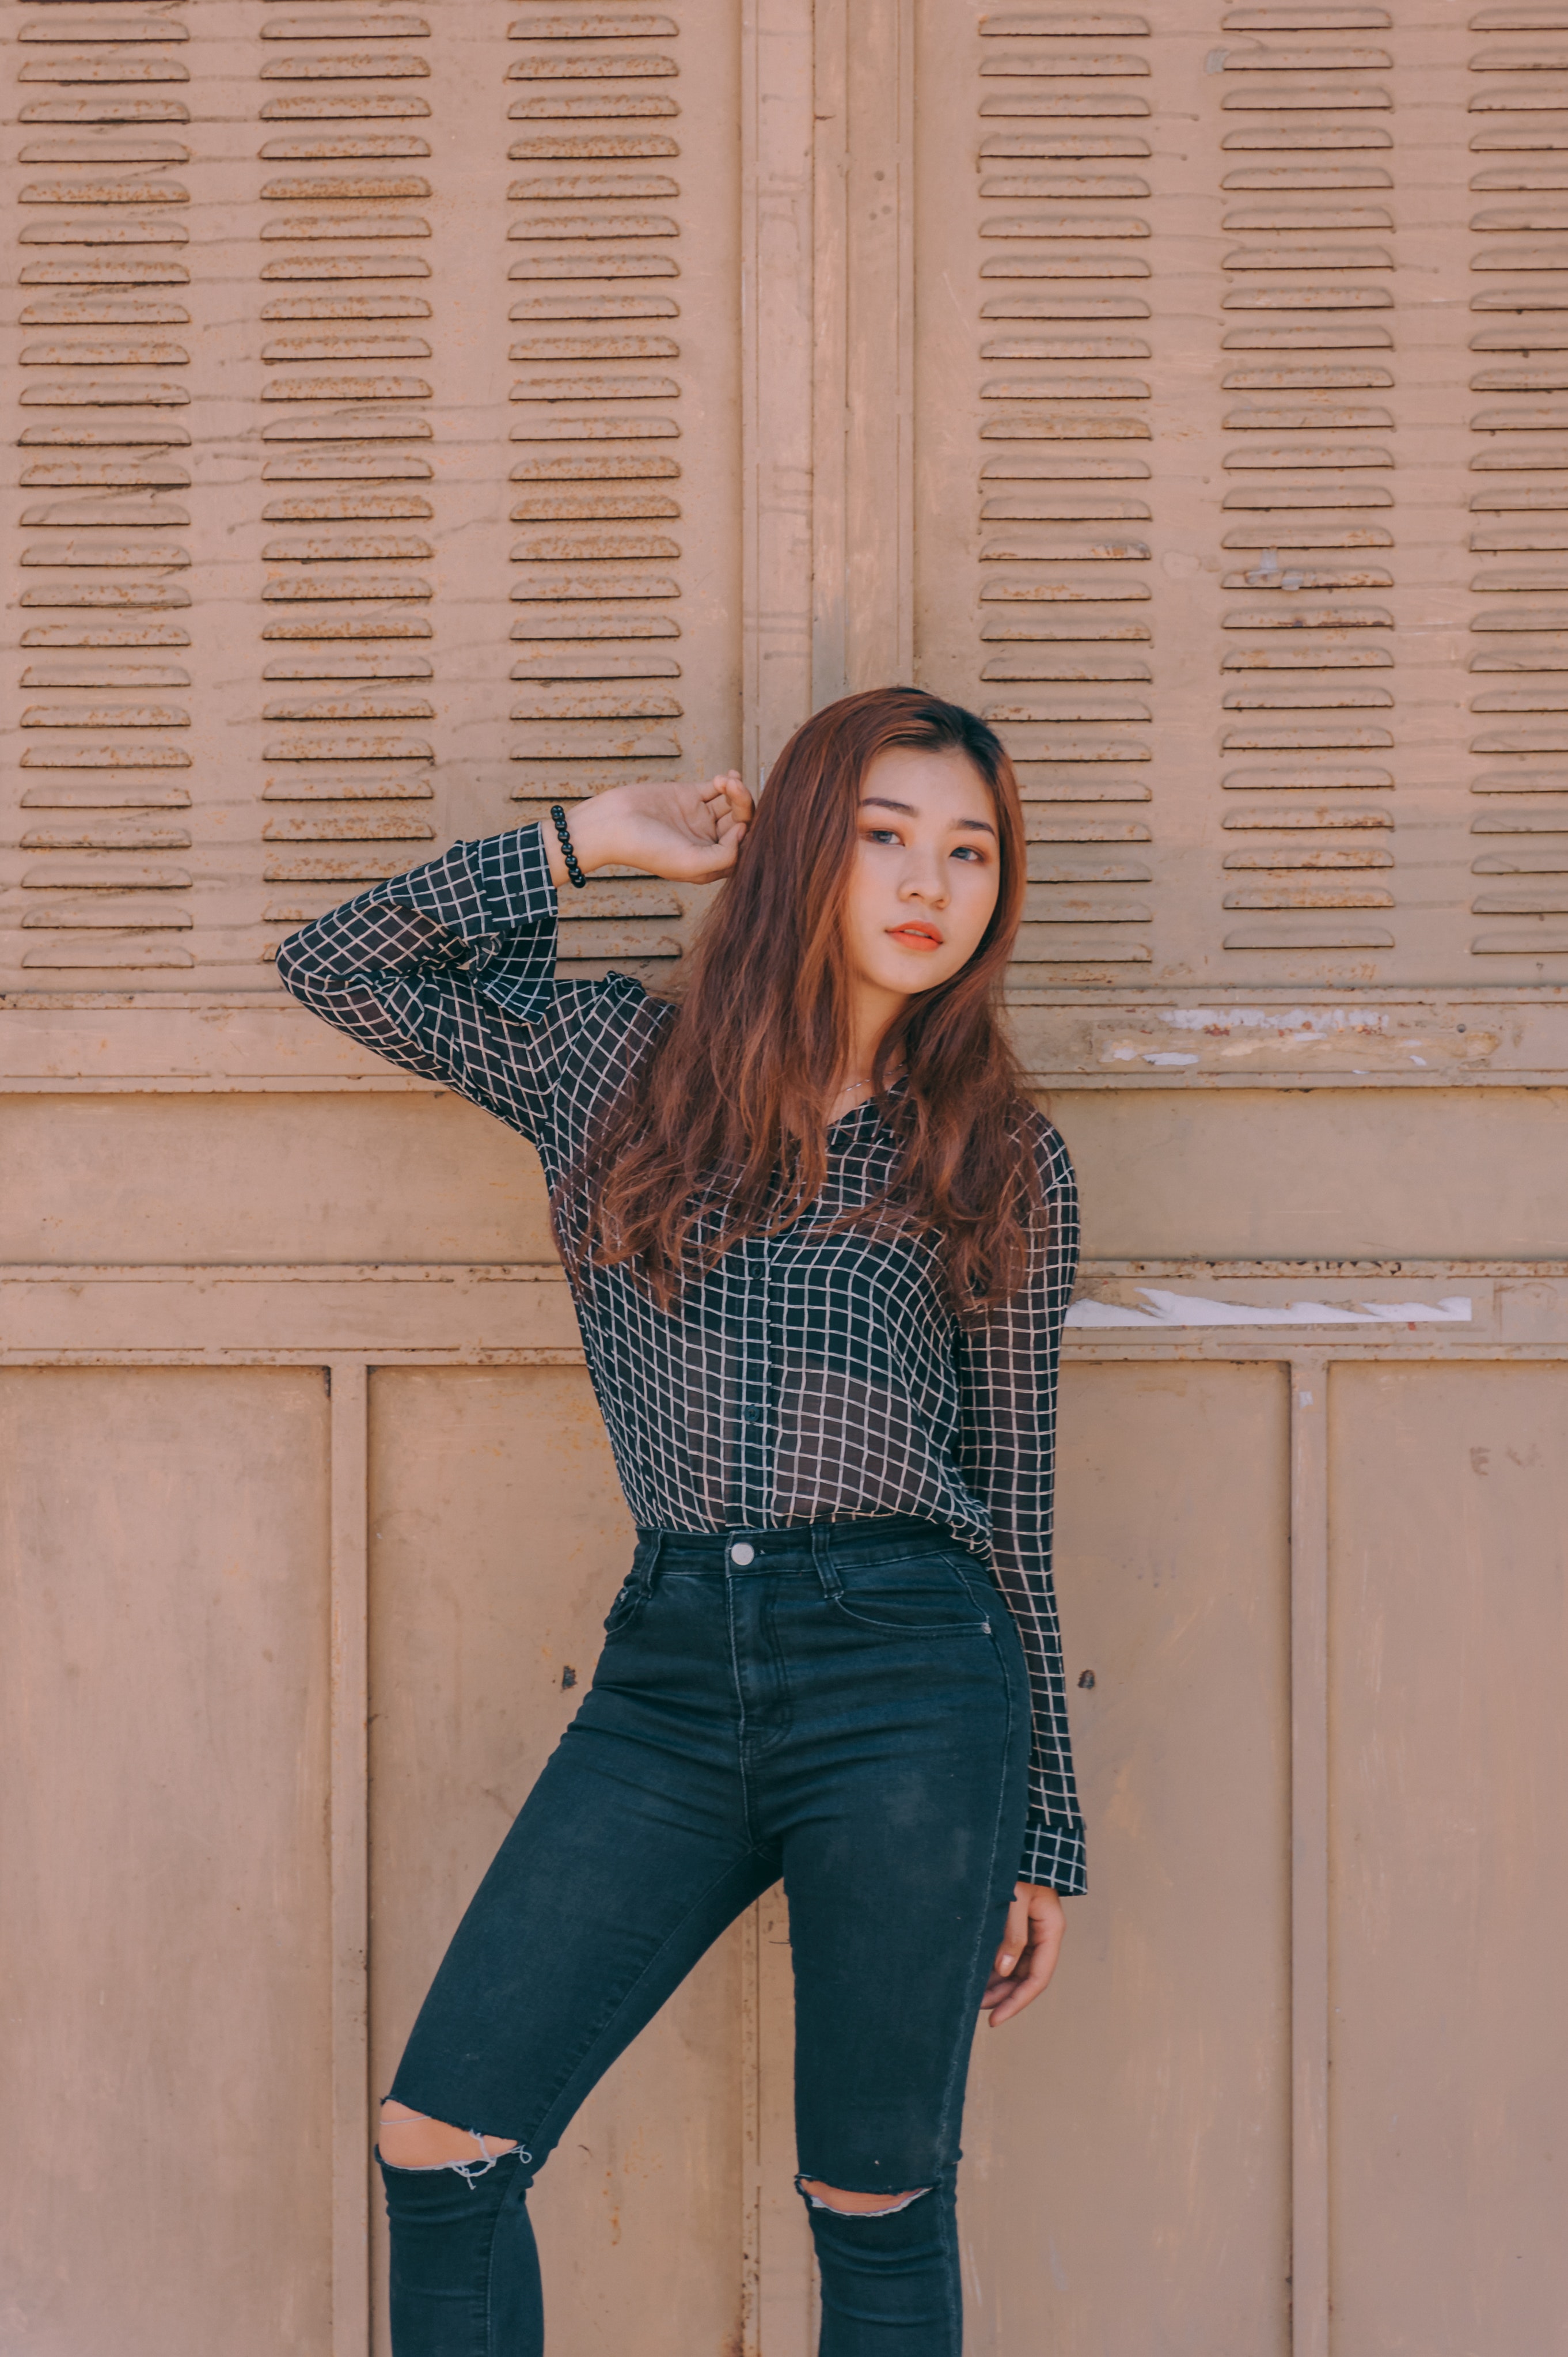
clothing, jeans, shoulder, beauty, blue, waist, denim, tights, photo shoot, fashion, leg, brown hair, brown, long hair, lip, model, leggings, footwear, joint, knee, photography, textile, thigh, pattern, neck, trunk, trousers, hip, fashion accessory, t shirt, sleeve, abdomen, top, shoe, style, human leg, leather, street fashion, plaid